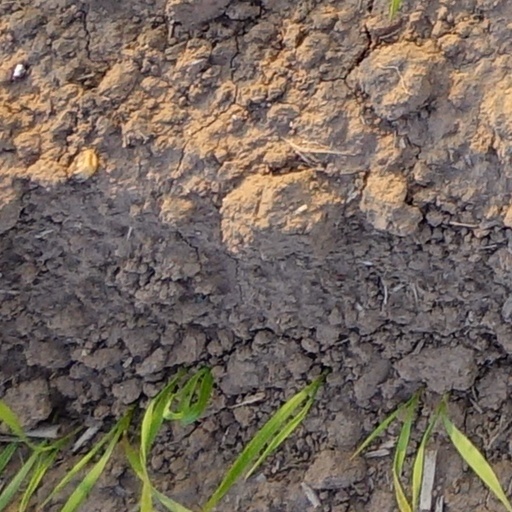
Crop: wheat